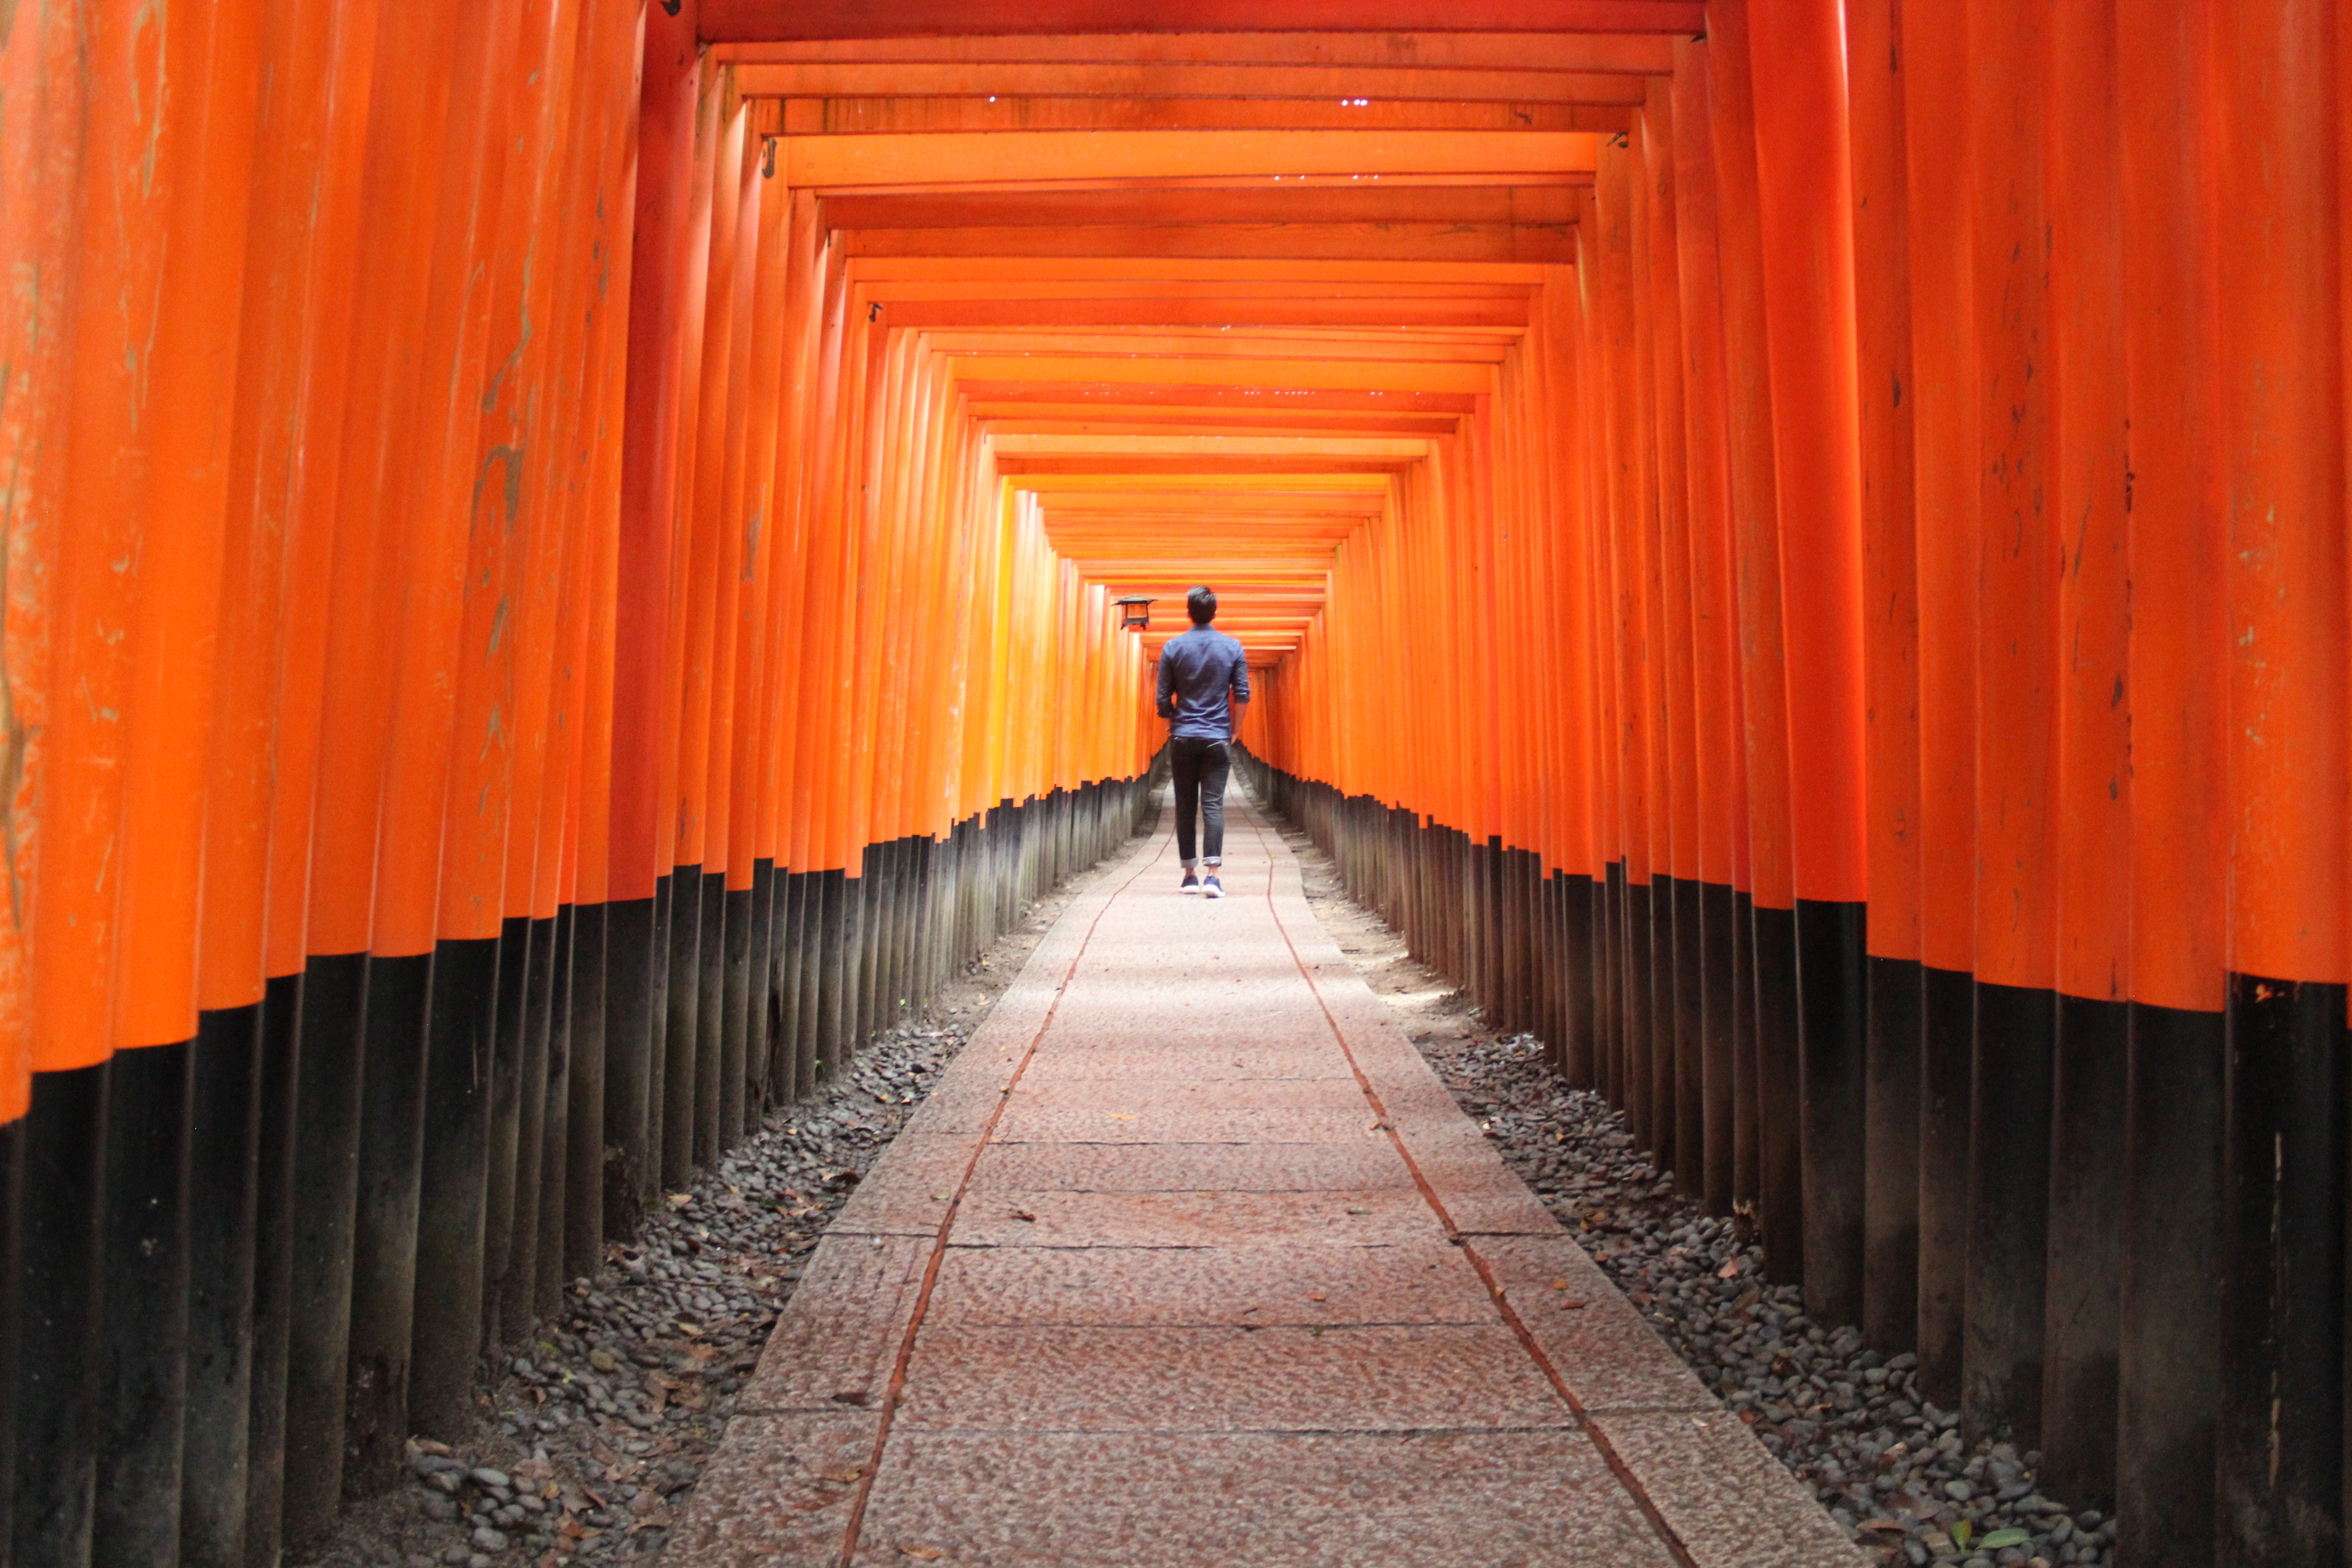
wood, sunlight, torii